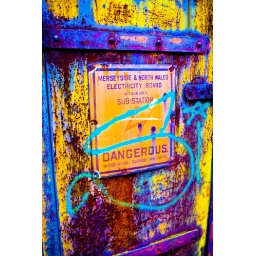
Arty photo of an old MANWEB sub station sign on a derelict building in Liverpool, (Royal Mail Street).